Afonso, Prince Imperial of Brazil

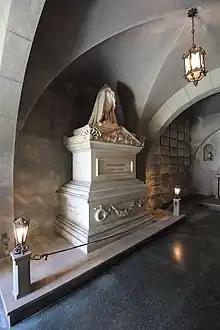
The grave of princes Afonso, João Carlos, and Pedro Afonso in the Convent of St. Anthony in Rio de Janeiro.

The prince's early death (and the later demise of his younger brother) had an enormous impact on Pedro II: on a personal level, on his future conduct as monarch, and on the empire. In his eyes, the deaths of his only sons seemed to presage the end of the imperial system. Although the emperor still had a legal successor in his daughter Isabel, in the male-dominated society of the time he had little confidence that a woman could rule Brazil. He was fond and respectful of the women in his life, but he did not consider it feasible that Isabel could survive as monarch. He did nothing to prepare Isabel for the responsibilities of ascending the throne, nor did he attempt to encourage acceptance of a female ruler among the political class.